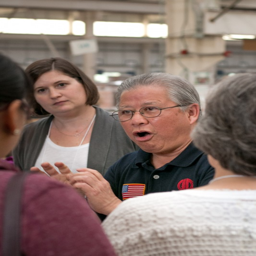
person , a former professor who now serves as director , speaks to tour participants .